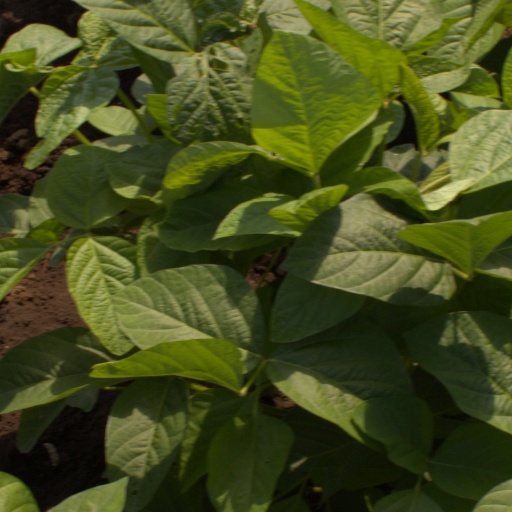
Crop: soybean